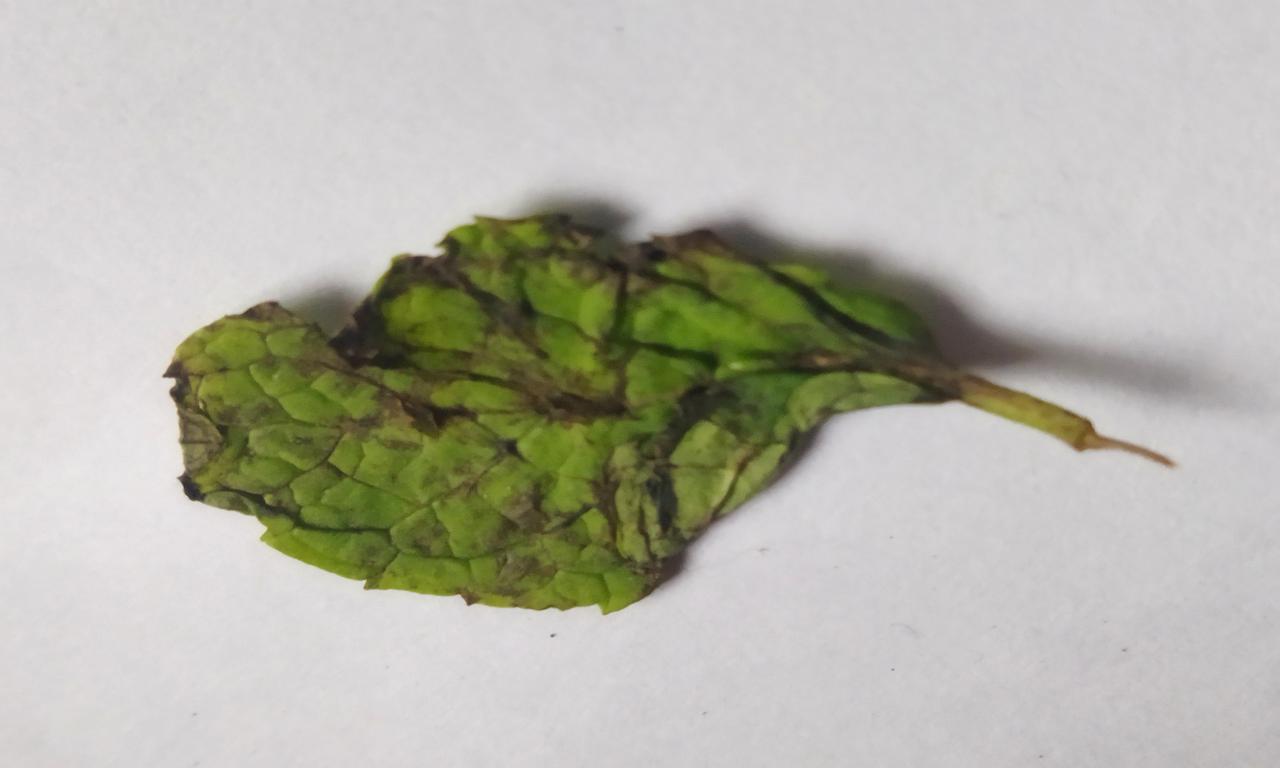
Label: Spoiled